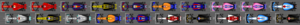
Le Grand Prix automobile du Canada 2019 disputé le 9 juin 2019 sur le Circuit Gilles-Villeneuve, est la 1004ᵉ épreuve du championnat du monde de Formule 1 courue depuis 1950. Il s'agit de la cinquantième édition du Grand Prix du Canada comptant pour le championnat du monde de Formule 1, la quarantième disputée sur le circuit de l'Île Notre-Dame, au sein du Parc Jean-Drapeau de Montréal et la septième manche du championnat 2019. La zone des stands et du paddock a été totalement rénovée, les travaux s'étant déroulés entre l'édition 2018 du Grand Prix et le printemps 2019.